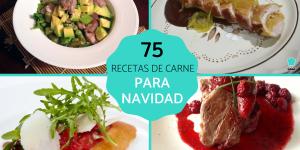
recetas de carnes para navidad